Edith M. Nelson

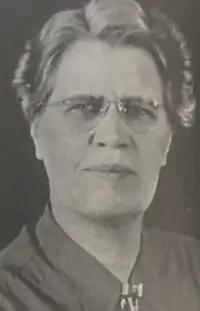

Edith Mabel Nelson (September26, 1889April20, 1942) was a librarian known for being the first Deaf woman in the Gallaudet Hall of Fame, and the last Deaf library director at Gallaudet University.